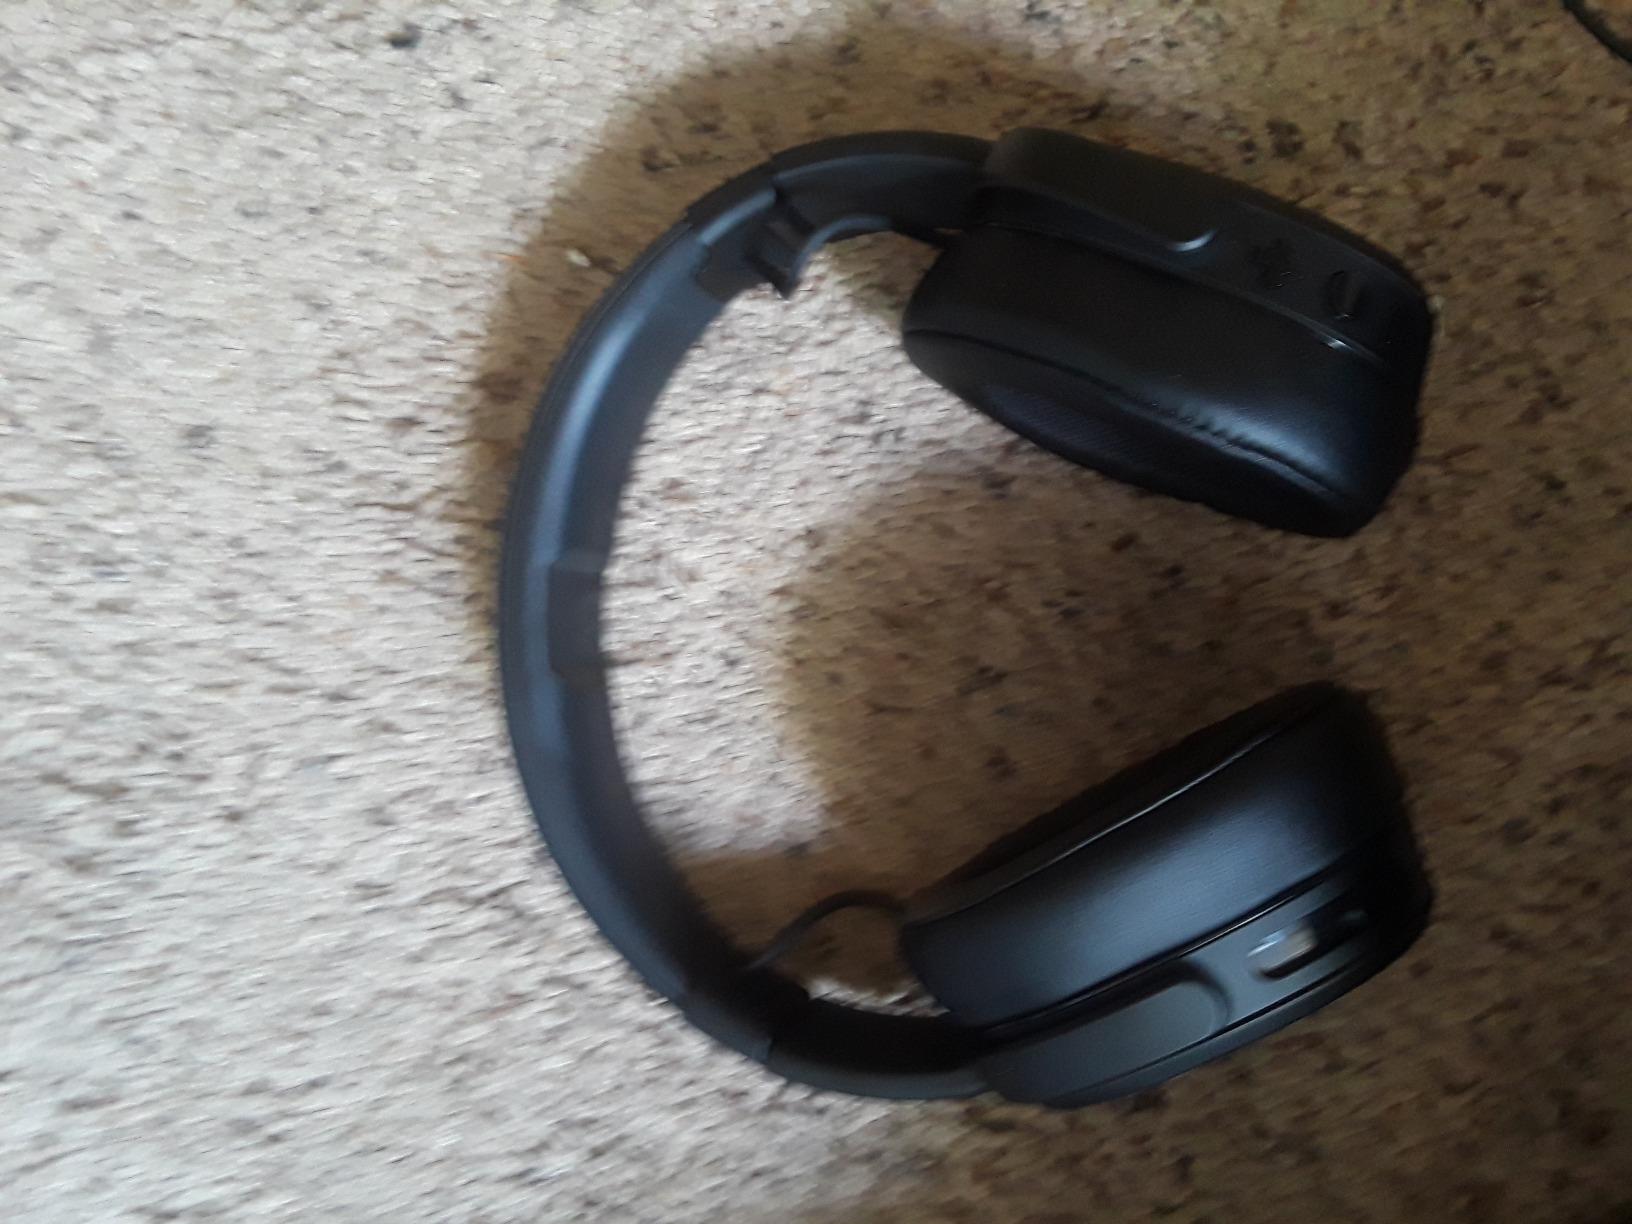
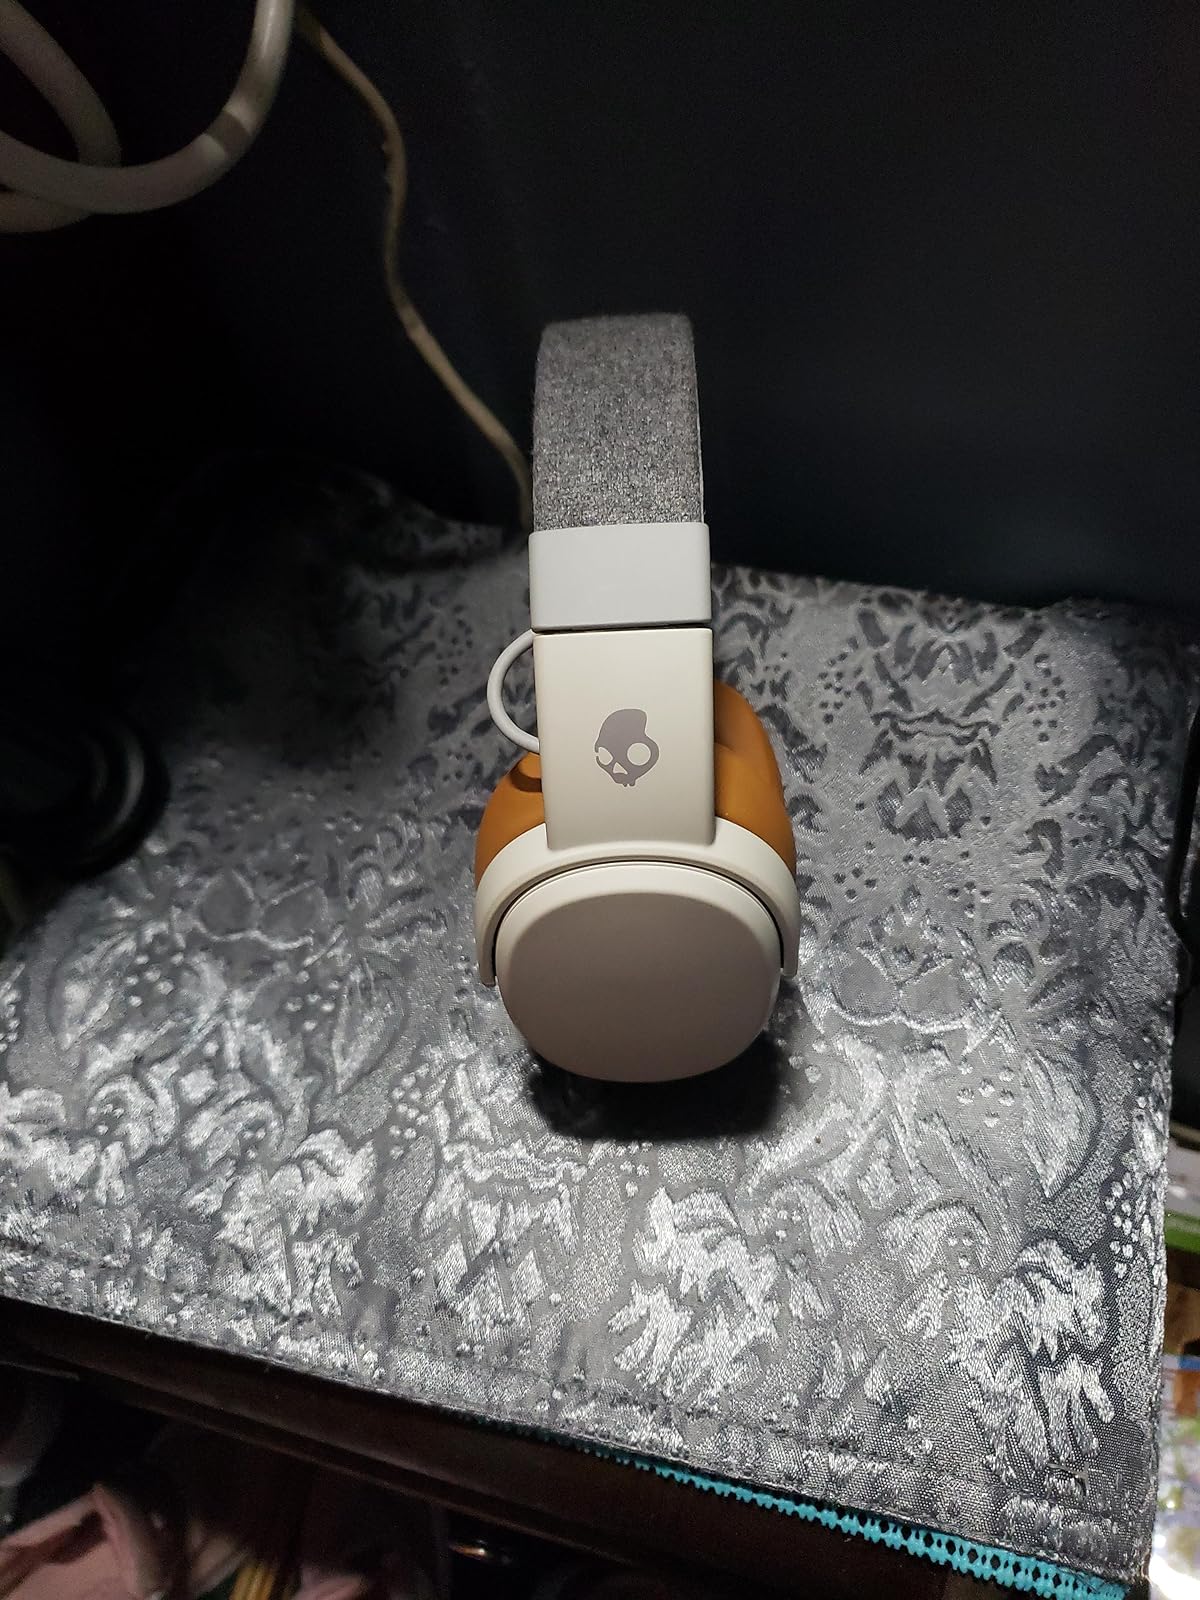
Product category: headphones
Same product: no